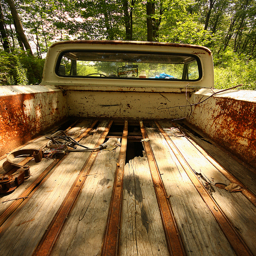
An image of the back trunk of a truck.
A view of the back of a pick up truck with a hole in it.
an old rusty truck near a tree line
The back view of a pick up truck next to a wooded area.
The rotted out bed of a truck left in the woods.